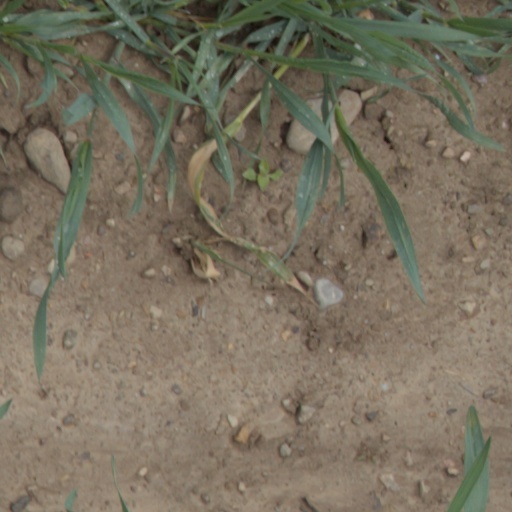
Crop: wheat